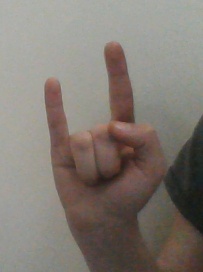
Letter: la